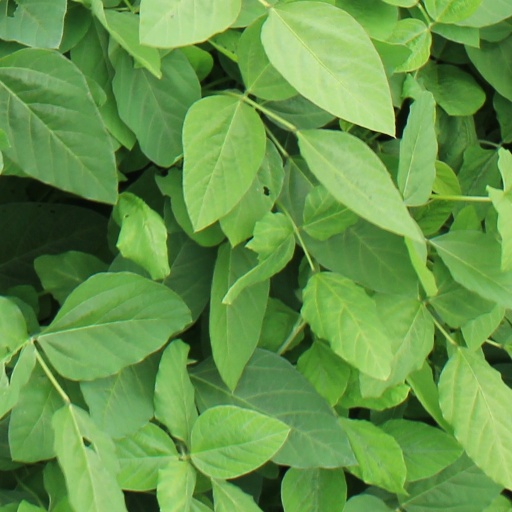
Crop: soybean